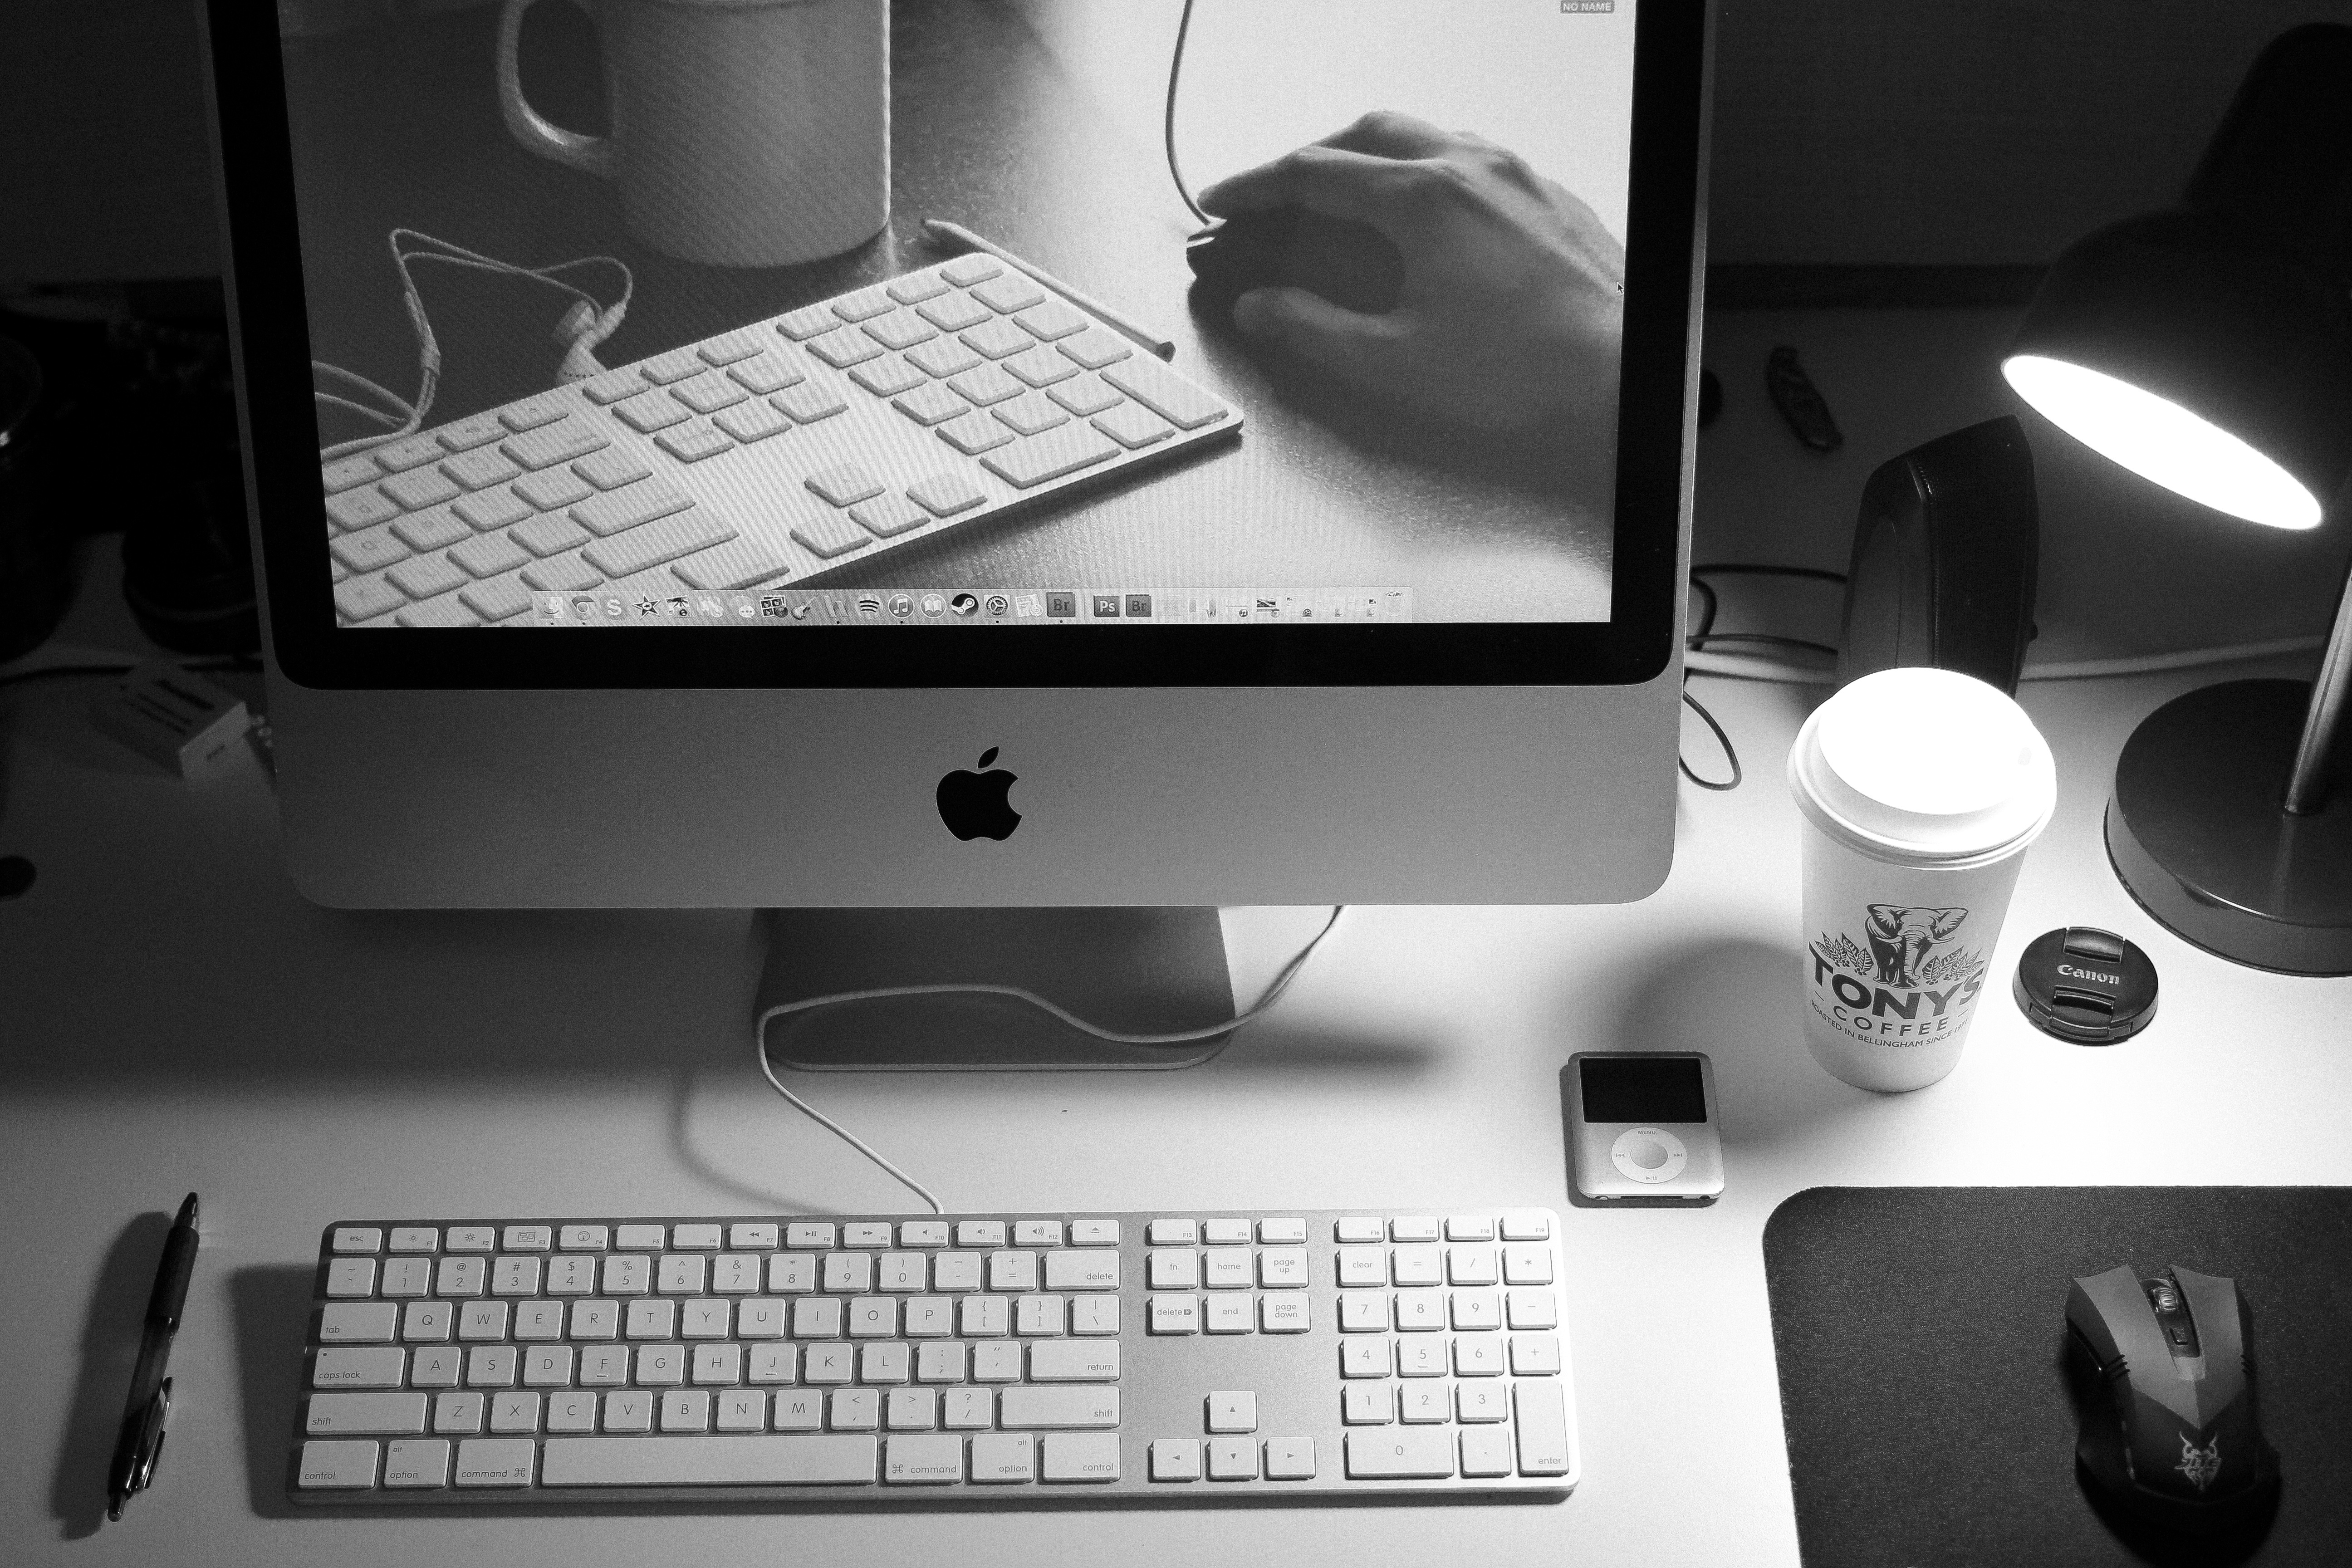
black and white, technology, white, black, monochrome, brand, design, image, multimedia, computer keyboard, desktop computer, personal computer, monochrome photography, electronic device, computer hardware